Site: brandenburg
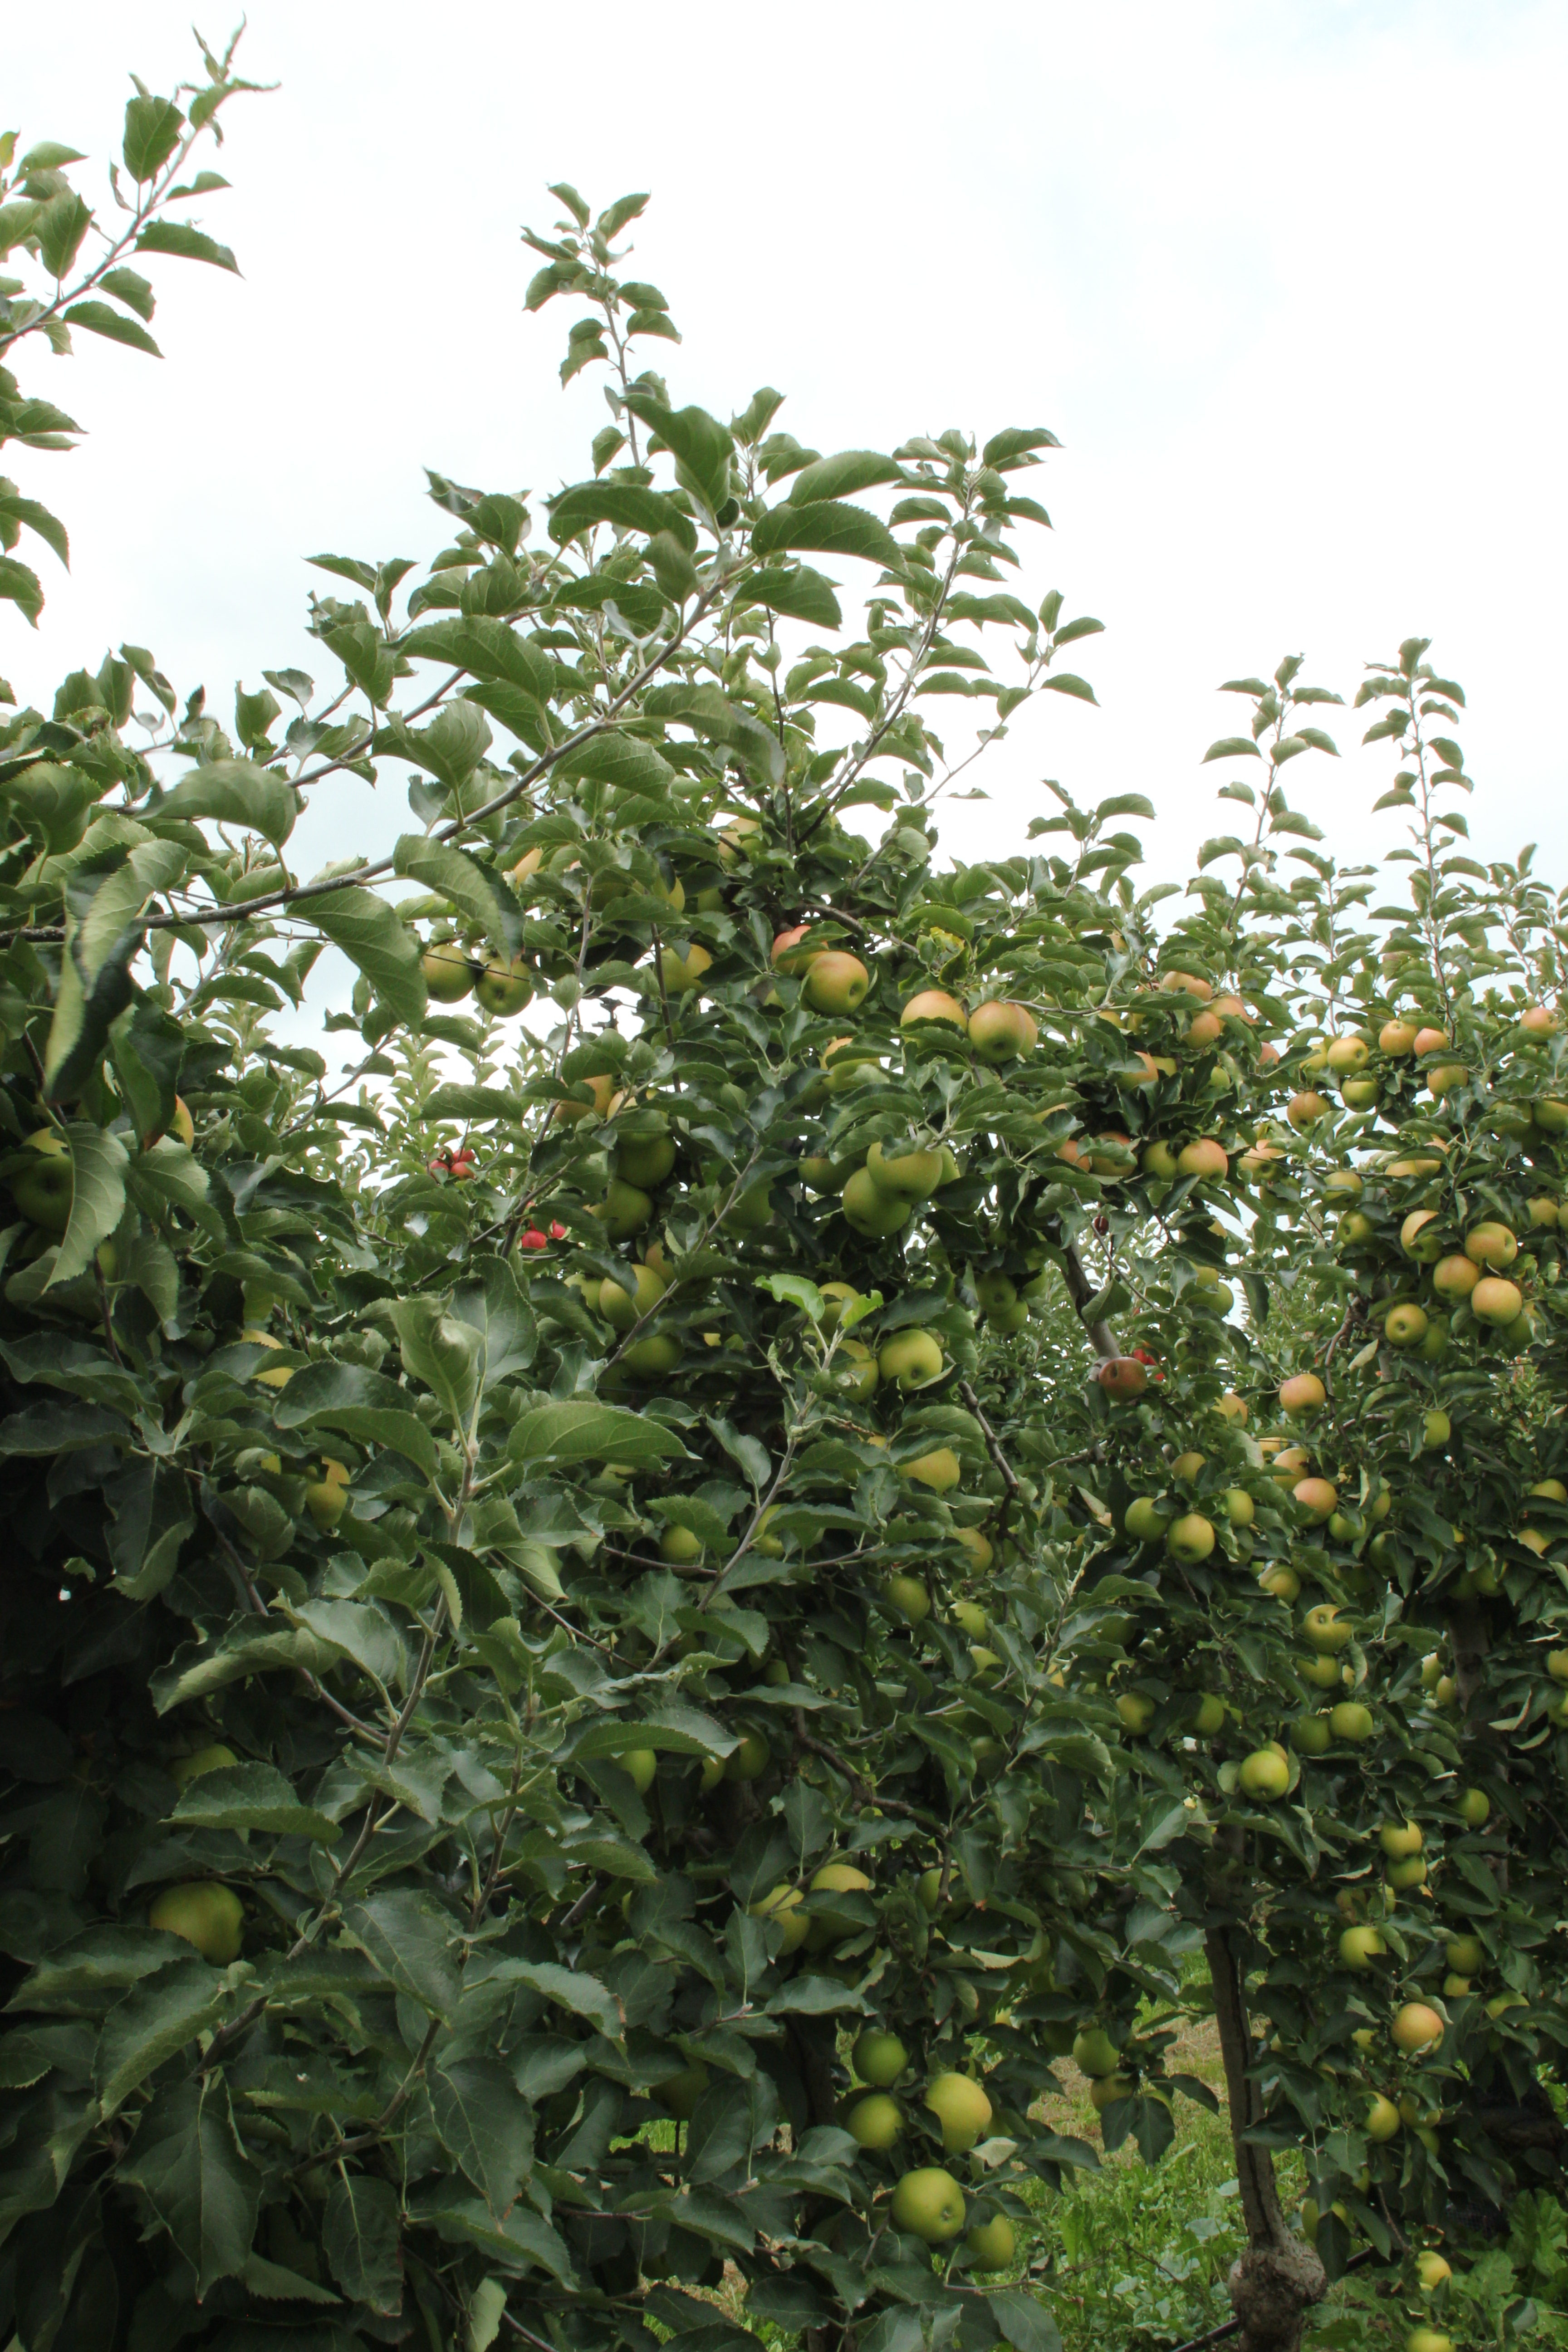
Growth stage (BBCH 87): Maturity of fruit and seed